Joe Quesada

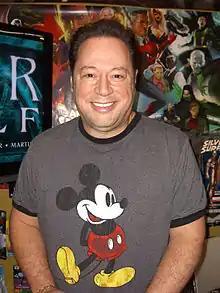
Quesada at the December 21, 2010 press conference for the "Fear Itself" storyline at Midtown Comics Times Square in Manhattan

Two and a half years after starting Marvel Knights, Joe Quesada became editor-in-chief of Marvel Comics in 2000, following Bob Harras's departure from the company. At the same time, Bill Jemas succeeded to the presidency of the company. The relationship culminated in the establishment of the Ultimate line of Marvel titles, which were aimed at new readers and took place outside of the restrictive continuity of the Marvel Universe.